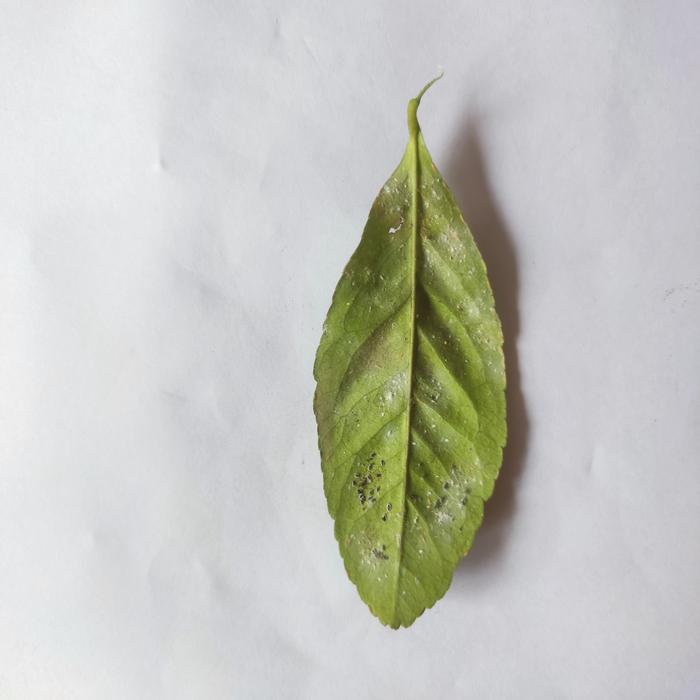
Crop: Lemon
Leaf condition: Sooty_Mold